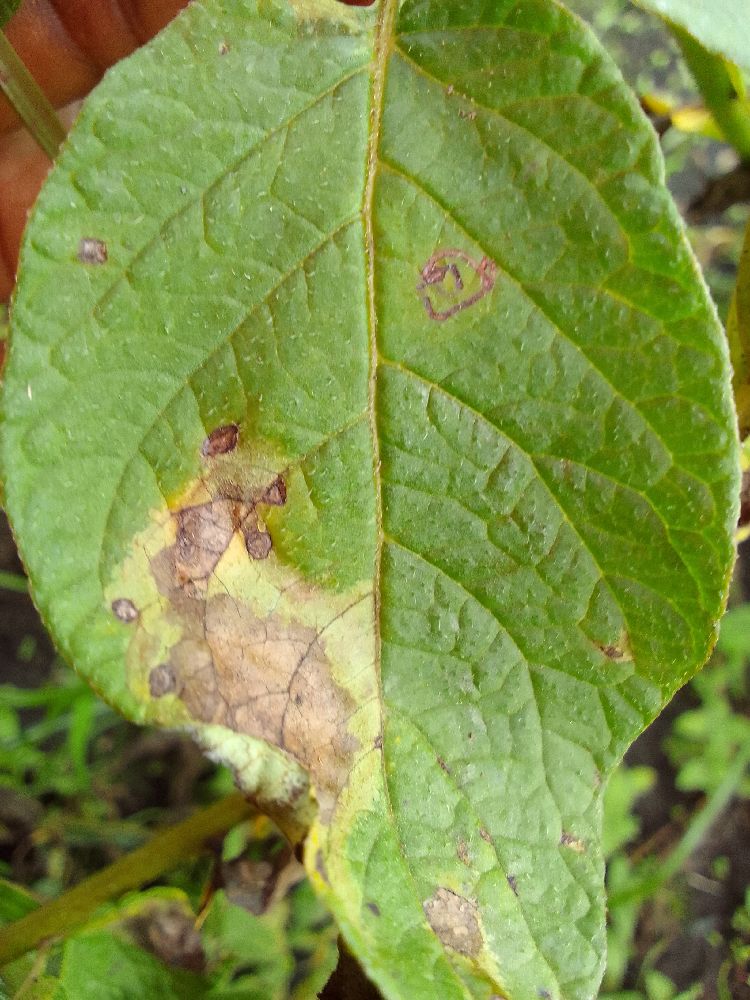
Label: Late blight